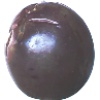
Label: Passion Fruit 1